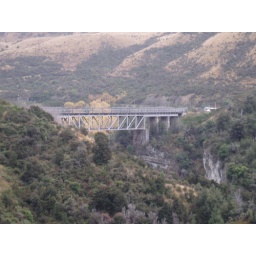
The bridge the train was about to cross in a couple of minutes.